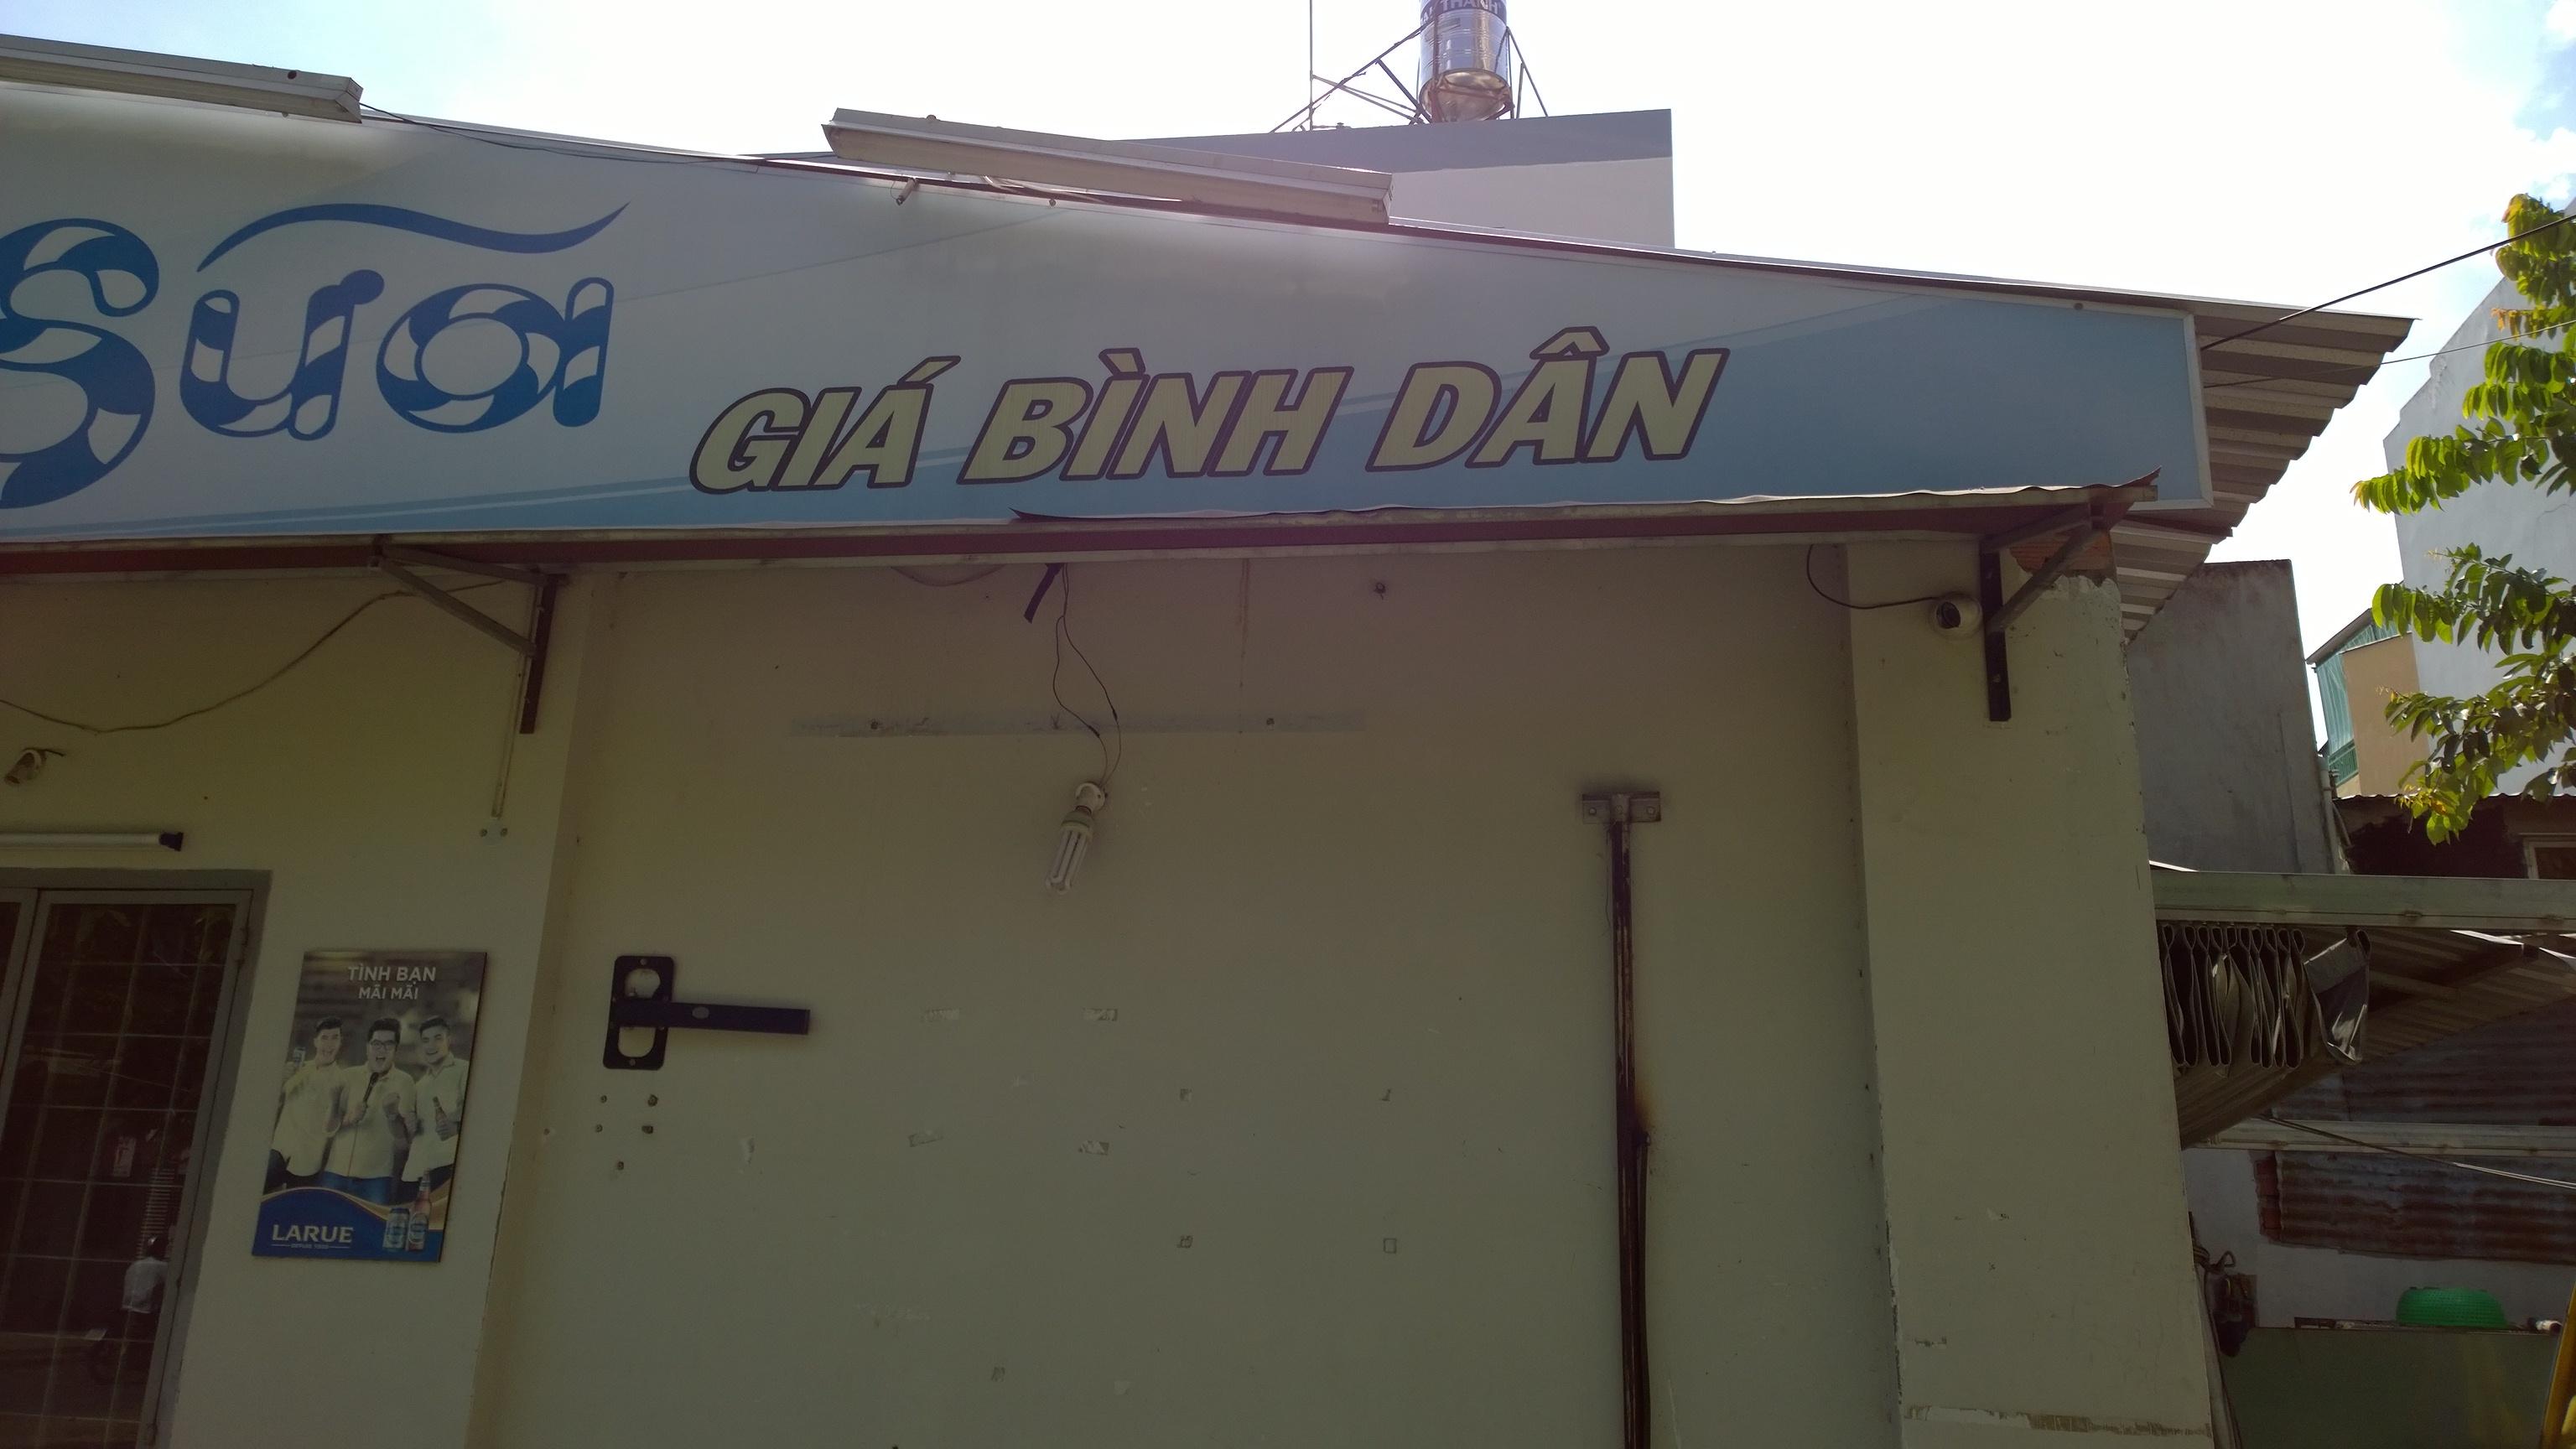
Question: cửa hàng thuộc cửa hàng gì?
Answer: cửa hàng giá bình dân